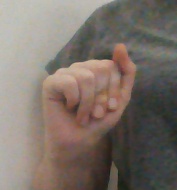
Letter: saad